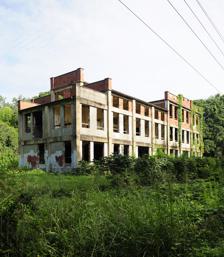
Building: Seacoast Packing Company
Country: United States of America
Year built: 1920
United States historic place Seacoast Packing Company U.S. National Register of Historic Places Show map of South Carolina Show map of the United States Location 100 Dill Dr., Beaufort, South Carolina Coordinates 32°25′23″N 80°41′35″W / 32.42306°N 80.69306°W / 32.42306; -80.69306 Area 1.1 acres (0.45 ha) Built 1920 Built by Brooks Engineering Architectural style Industrial NRHP reference No. 08000537 Added to NRHP June 17, 2008 The Seacoast Packing Company is a historic packing house in Beaufort, South Carolina that was listed on the National Register of Historic Places in 2008.  Also known as Peninsular Canning Company/Pig Factory and as Pickle Factory , it was built by Brooks Engineering. It was listed on the National Register of Historic Places in 2008. References